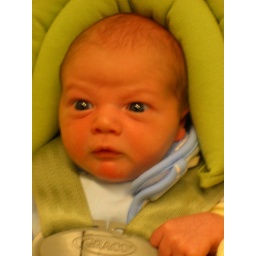
Samuel in his car seat 6 days old